Louise Cox (painter)

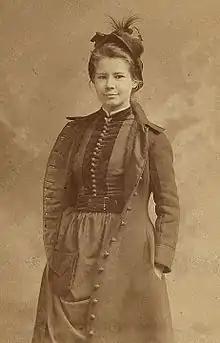
Cox circa 1890. Photo by Rockwood.

Louise Howland King Cox (June 23, 1865—1945) was an American painter known for her portraits of children. She won a number of prizes throughout her career, notably a bronze medal at the 1900 Paris Exposition and a silver medal at the 1901 Pan-American Exposition in Buffalo.